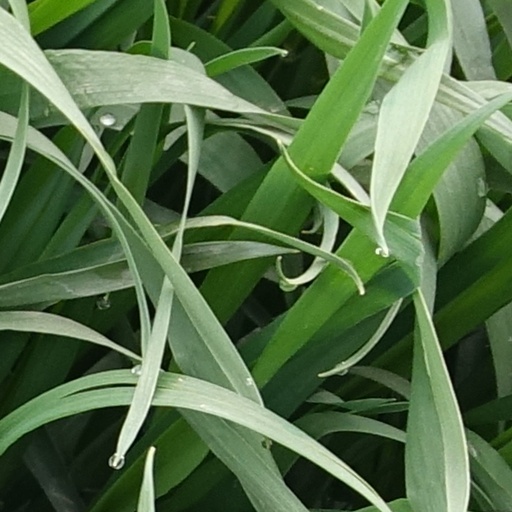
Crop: wheat